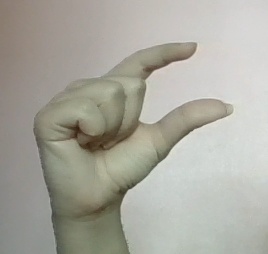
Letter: dal